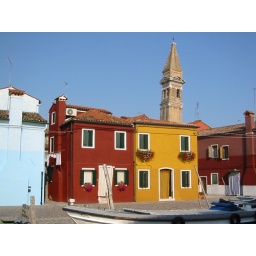
Some more multi-colored houses. The leaning tower in the background belongs to the church of San Martino.